Sigma non-innocence

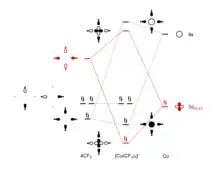
Snyder's molecular orbital diagram for [Cu(CF) ] .

Sigma non-innocence has been extensively discussed for the prototypical example of a copper complex [Cu(CF)] in conjunction with the concept of an inverted ligand field. In 1995, Snyder suggested, based on his quantum chemical calculations, that this formal Cu(III) (d) complex would be more appropriately represented as a Cu(I) (d) complex. Snyder pointed out that the frontier molecular orbitals of [Cu(CF)] are dominated by ligand parentage due to the higher-lying ligand orbitals compared to the metal orbitals, and this inversion of the ligand field causes the d orbital to be occupied and the lowest unoccupied molecular orbital (LUMO) to be ligand centered.